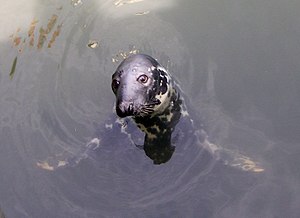
Willi (gråsæl)
Gråsælen Willi i maj 2007
Willi er en gråsæl, som regelmæssigt opholder sig i havnebassinet i Hørnum på sydspidsen af vadehavsøen Sild. Trods drengenavnet er Willi en hun og en af Tysklands mest medieomtalte sæler.